Jeremy Schoemaker

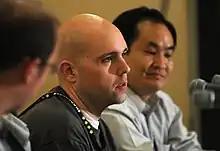
Schoemaker speaking about Facebook advertising at Affiliate Summit East 2009

Jeremy "ShoeMoney" Schoemaker (born May 31, 1974) is a web entrepreneur, founder of ShoeMoney Media and PAR Program, and co-founder of the AuctionAds service. He is a frequent speaker at search engine marketing and affiliate conferences. He also co-founded the Elite Retreat, an annual industry expert conference, with Lee Dodd.